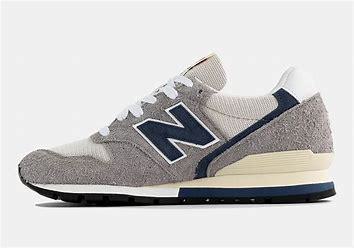
Brand: New
Model: Balance New Balance 996 Marathon